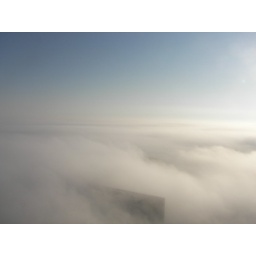
A foggy morning in New Orleans. These were taken from the roof of the building I use to work at.